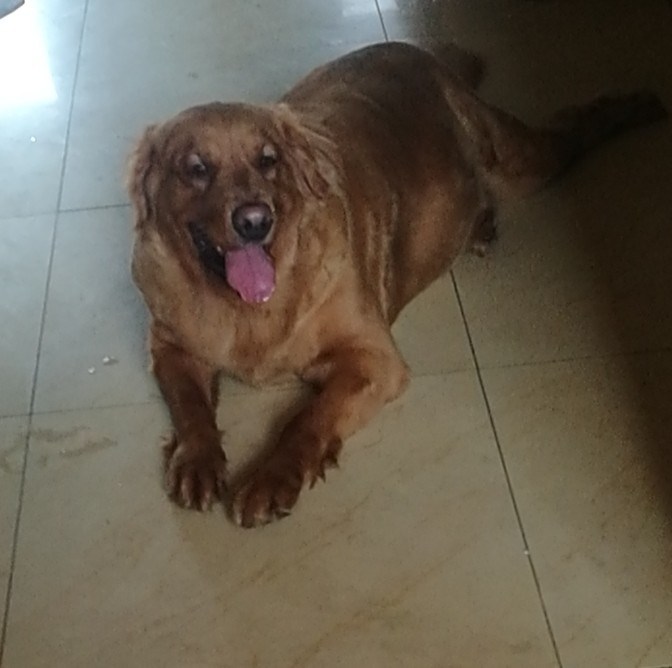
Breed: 5355-n000126-golden_retriever